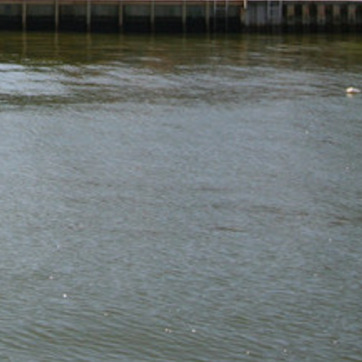
Material: water